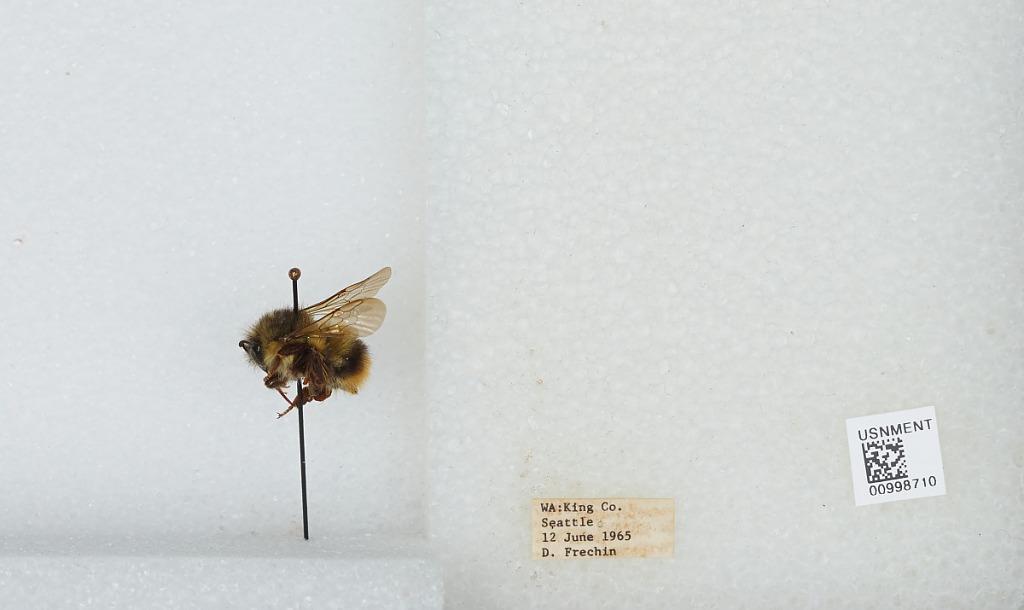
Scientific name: Bombus (Pyrobombus) mixtus Cresson
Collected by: D. Frechin
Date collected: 1965-6-12
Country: United States
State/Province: Washington
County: King
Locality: Seattle
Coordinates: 47.6097, -122.333